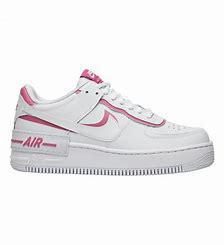
Brand: Nike
Model: Air Force 1 Shadow